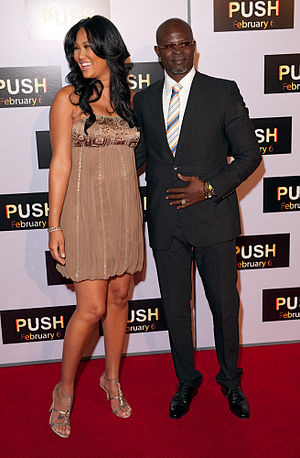
Kimora Lee Simmons
Kimora Lee Simmons (t.v.) og Djimon Hounsou, til premieren på Push i 2009.
Kimora Lee Simmons er en amerikansk model, forfatter, leder og creative director for Phat Fashions. Hun er halv afroamerikaner og halv japaner. Hun har optrådt i musikvideoer og var dommer i første sæson af America's Next Top Model.